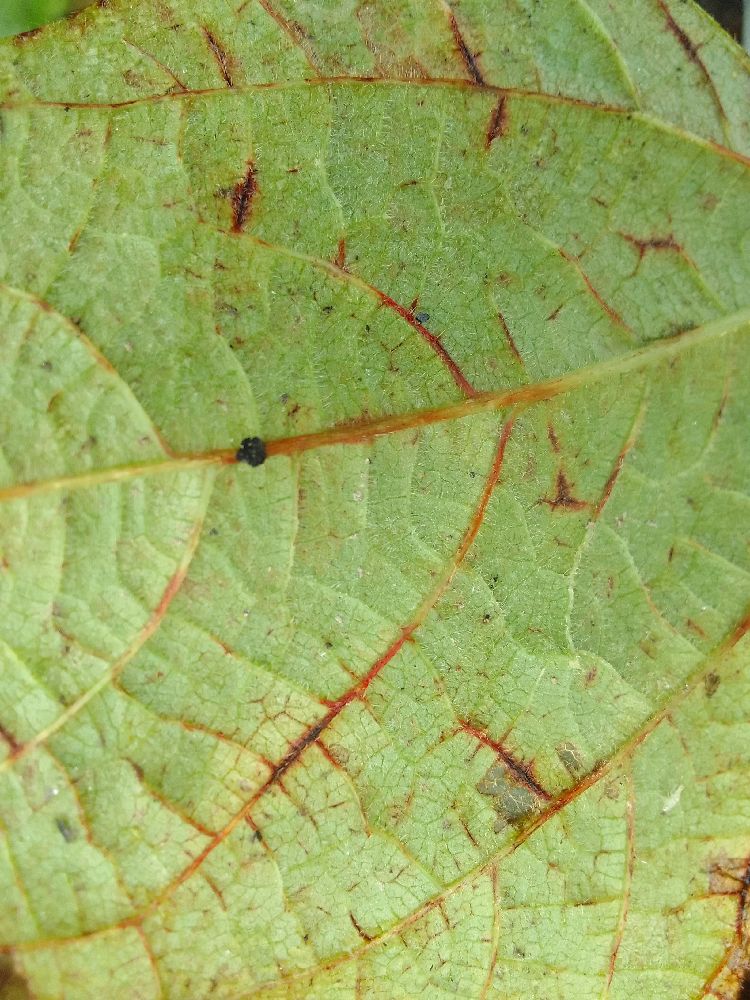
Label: anthracnose